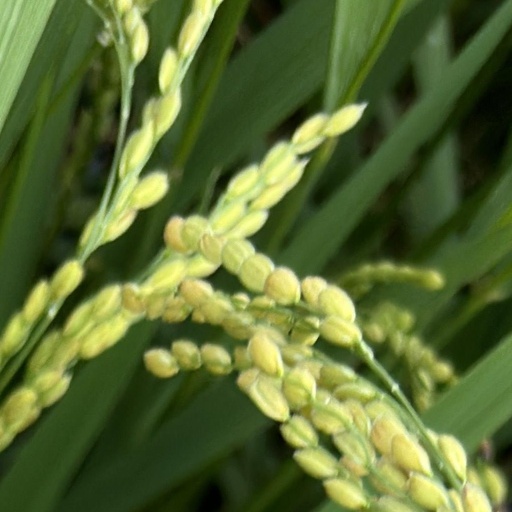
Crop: rice